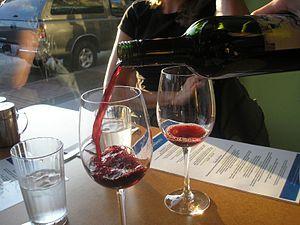
Service du vin rouge
L'appellation d'origine saint-sardos, qui est protégé par une AOC, est produite dans le département de Tarn-et-Garonne en grande partie et dans la Haute-Garonne.
Un vin rouge est obtenu par la fermentation du moût de raisins noirs en présence de la pellicule, des pépins et éventuellement de la rafle. Le temps plus ou moins long de cette fermentation varie selon le genre de vin voulu, les caractéristiques de chaque vendange et les traditions liées au terroir viticole de production. C’est la cuvaison qui peut varier d’une semaine au maximum pour obtenir des vins légers et souples, jusqu’à trois ou quatre semaines pour des vins de garde. Ce sont des vins dits tranquilles mais il existe des vins rouges mousseux comme le lambrusco en Italie.